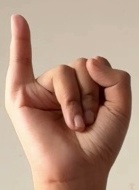
ASL sign: I